Peter Hawkins

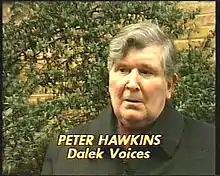
Hawkins in 1996

Peter John Hawkins (3 April 1924 – 8 July 2006) was a British actor. From the 1950s to 1980s, he was one of the most sought-after voice artists for television.